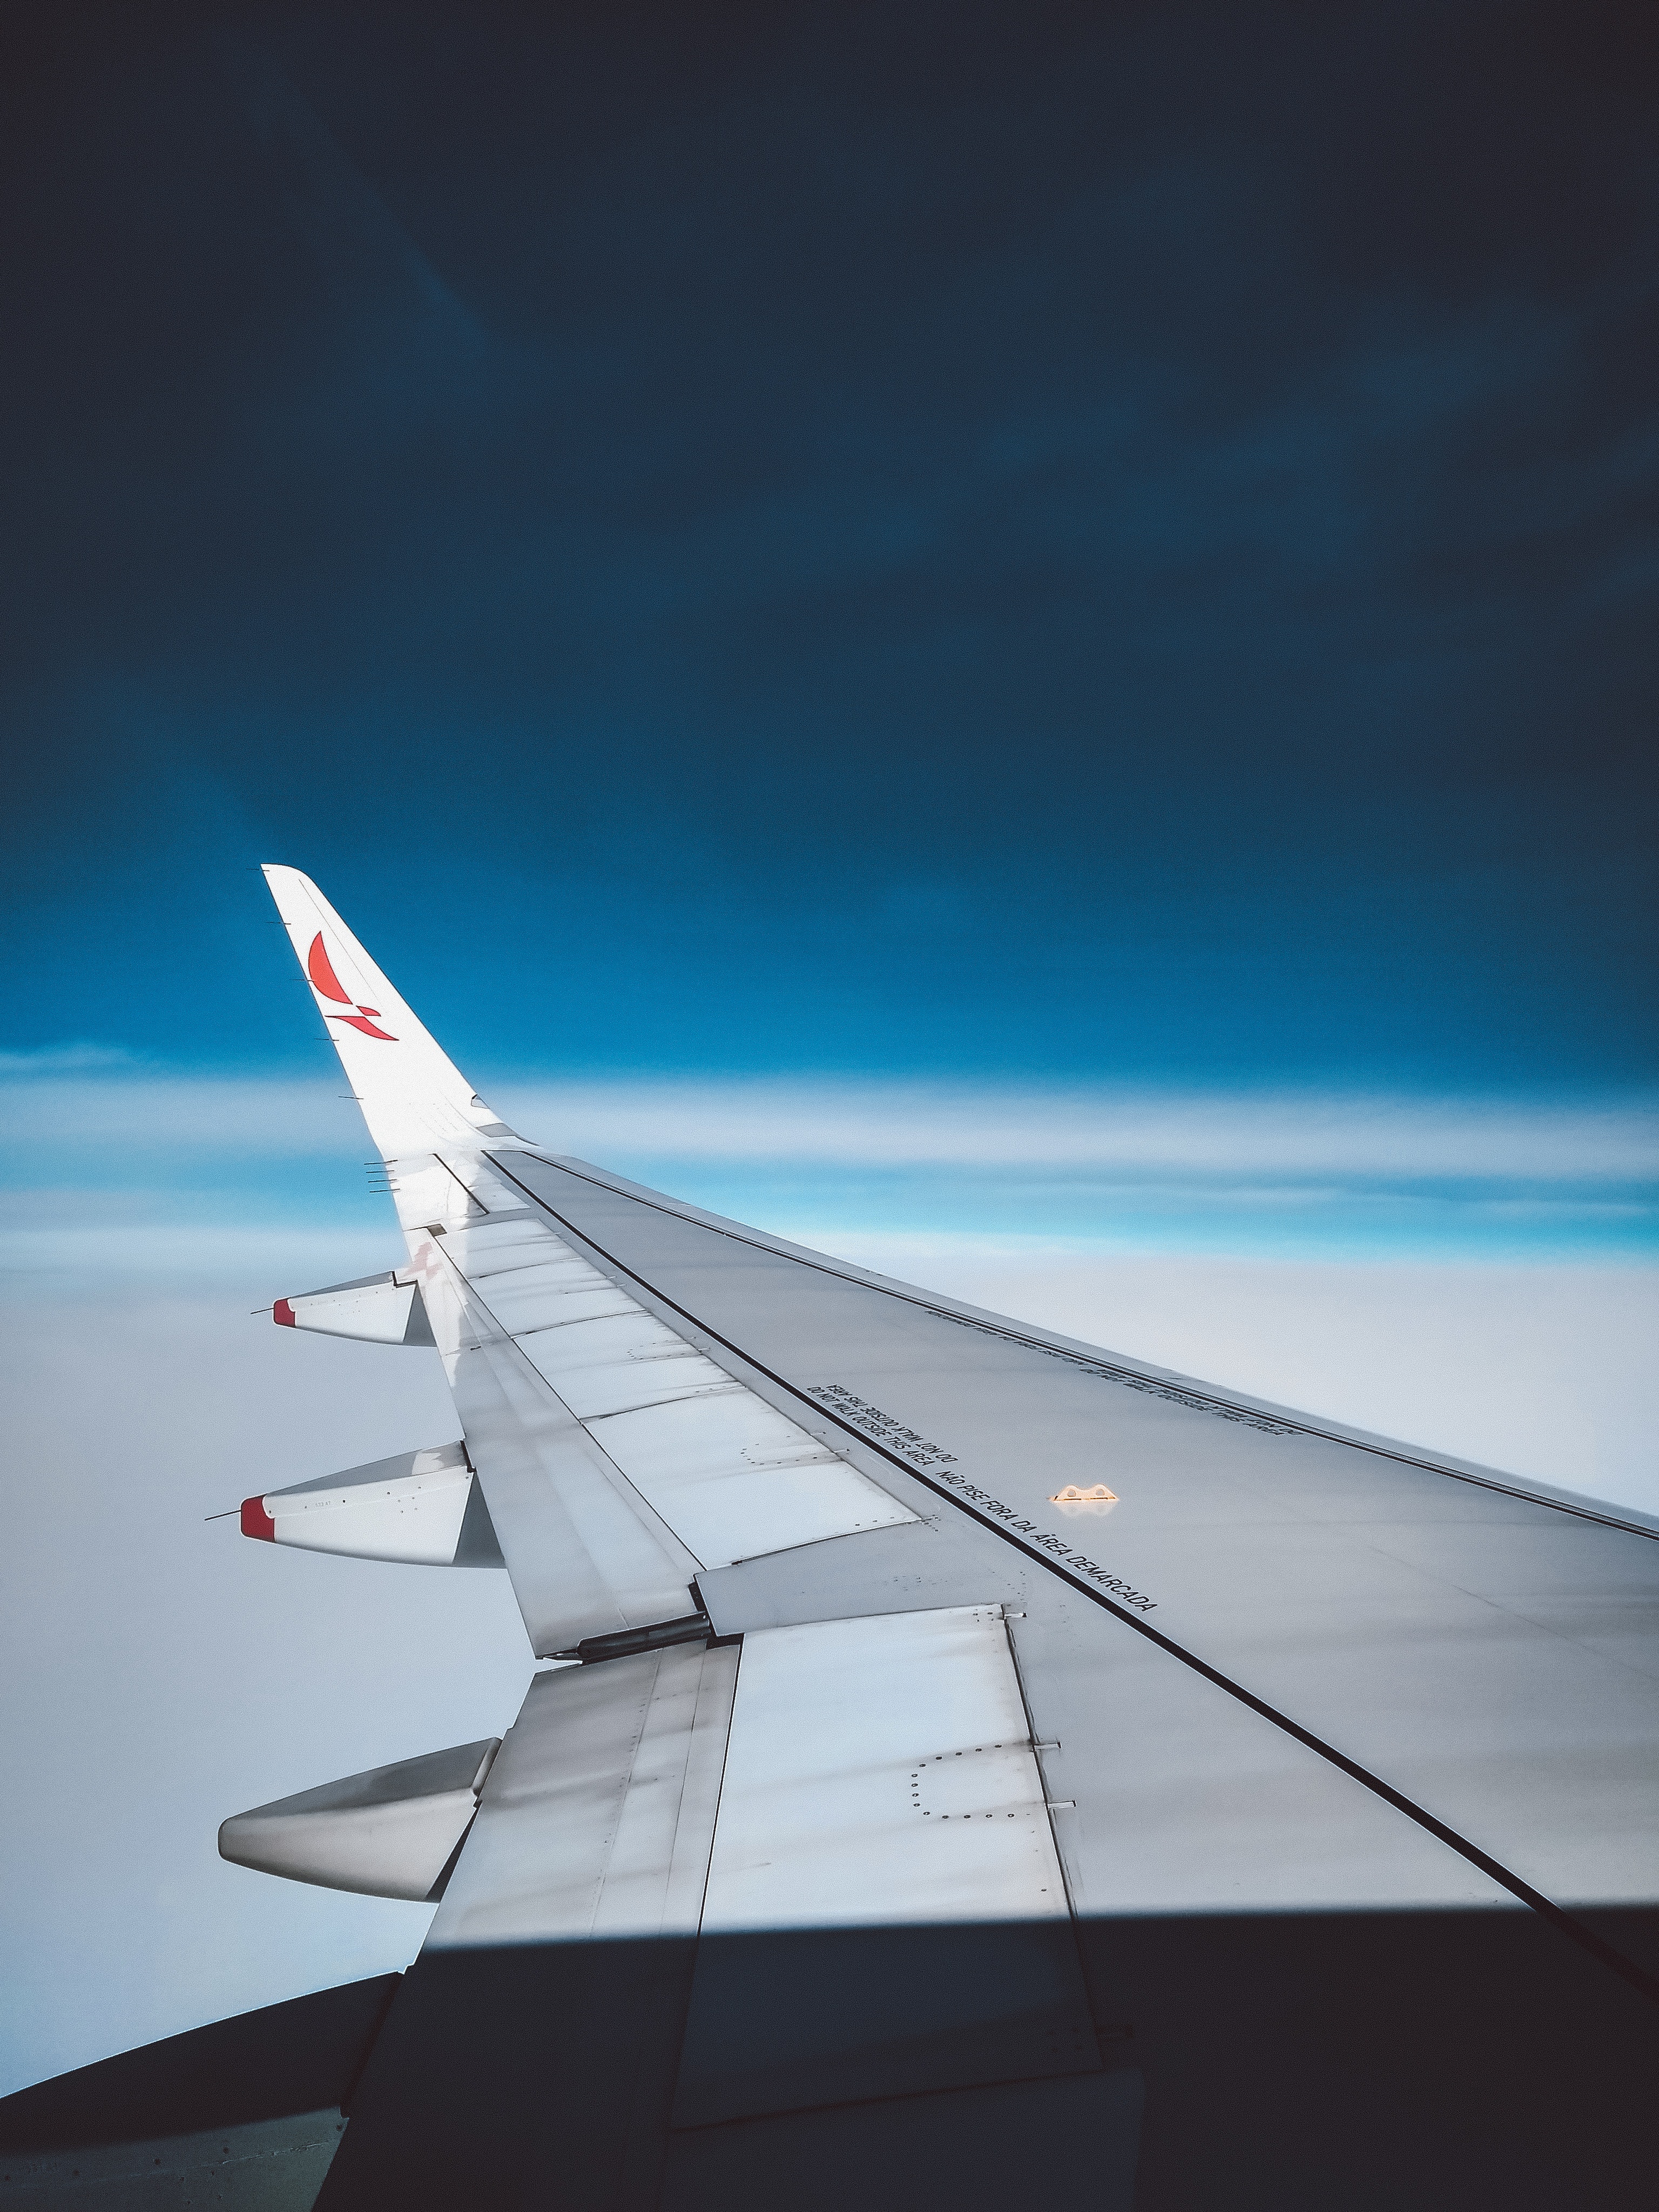
air travel, airline, sky, airplane, wing, flap, daytime, blue, airliner, aviation, cloud, flight, aerospace engineering, aircraft, vehicle, architecture, narrow body aircraft, vacation, wide body aircraft, airbus, boeing